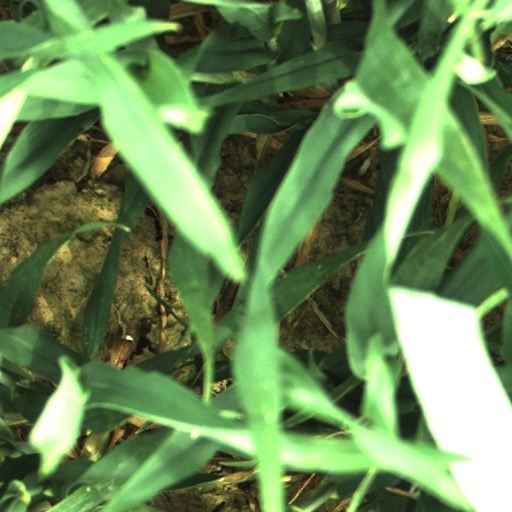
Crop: wheat